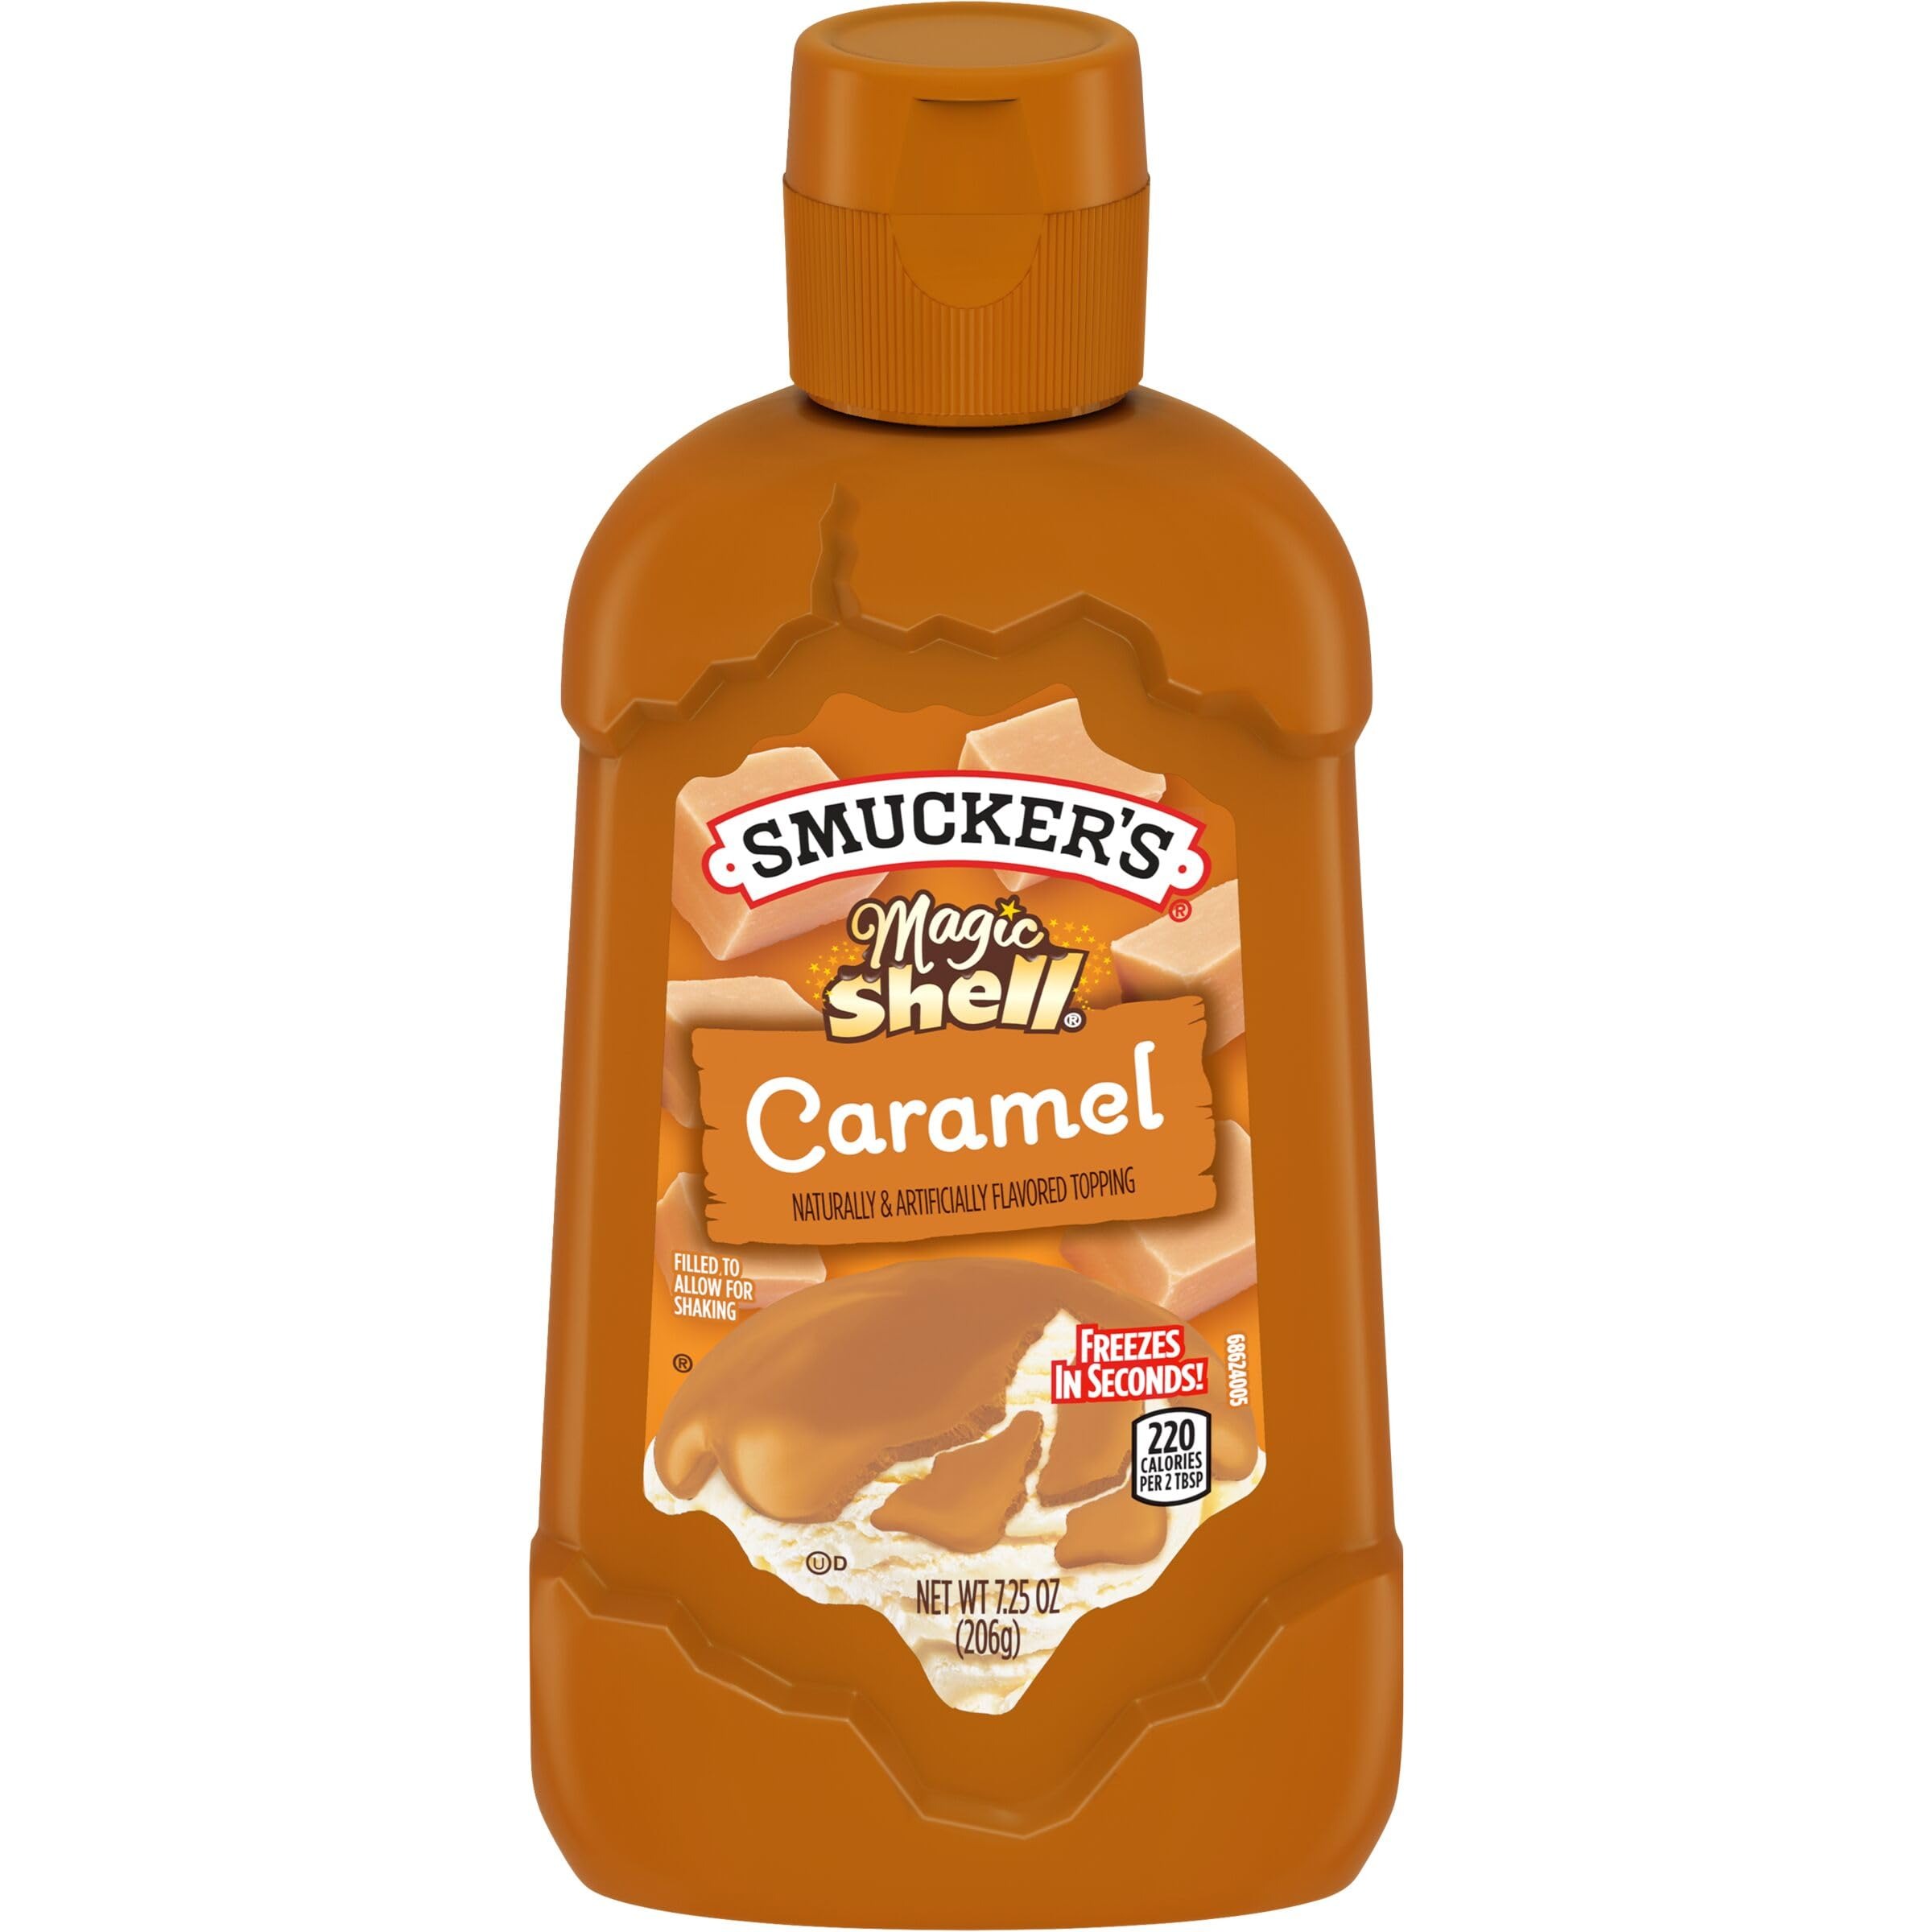
Item Name: Smucker's Magic Shell Caramel Flavored Topping, 7.25 Ounces
Bullet Point 1: Item Package Weight: 0.24kg
Bullet Point 2: Item Package Length: 1.8cm
Bullet Point 3: Item Package Width: 7.6cm
Bullet Point 4: Item Package Height: 15.2cm
Value: 7.25
Unit: Ounce

Price: 9.48